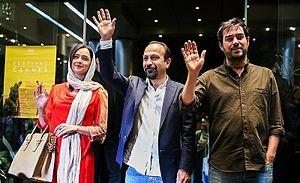
Le Client est un film iranien réalisé par Asghar Farhadi, sorti en 2016.